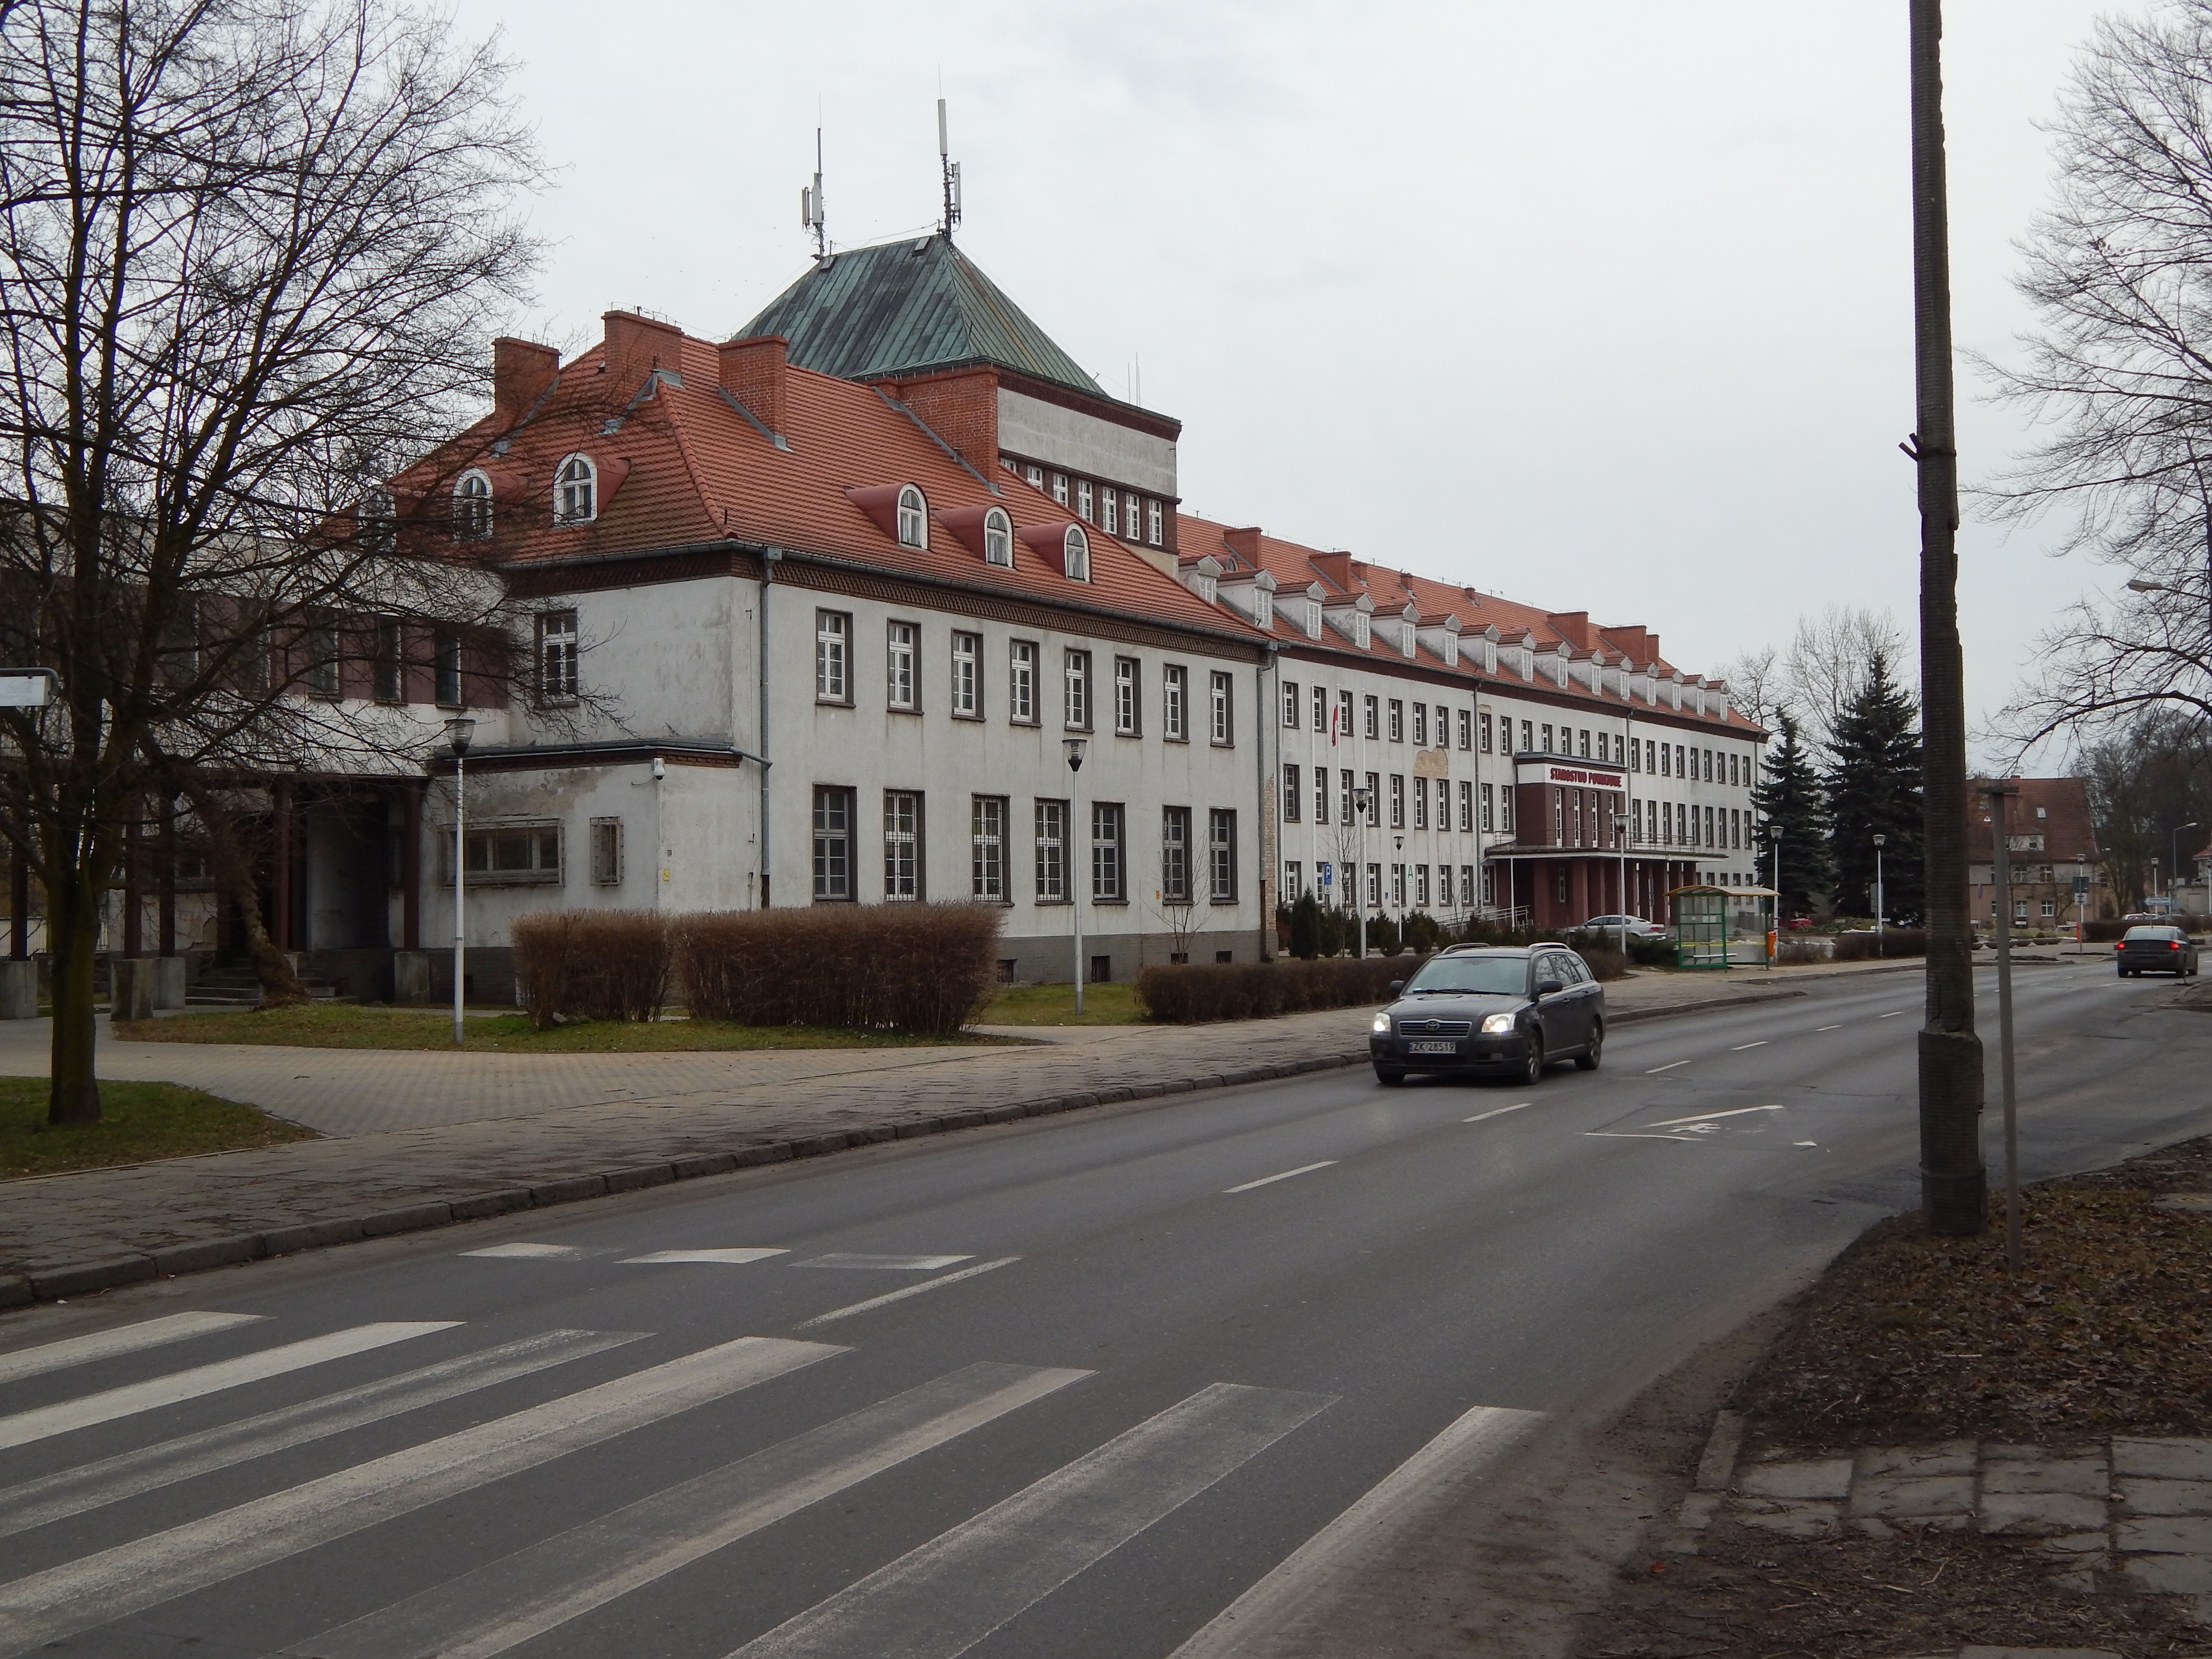
architecture, road, street, town, building, city, downtown, suburb, lane, poland, neighbourhood, the office, residential area